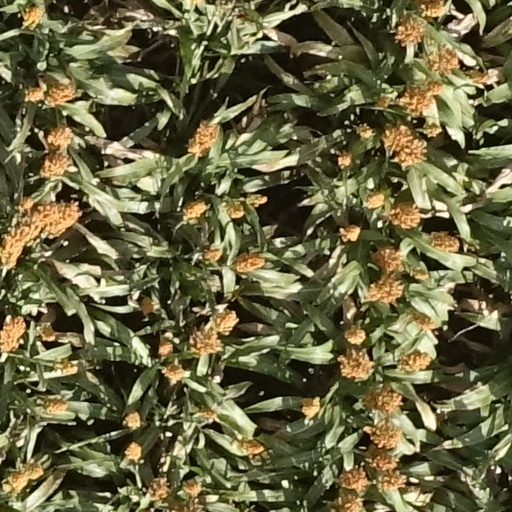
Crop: sorghum